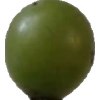
Label: grape